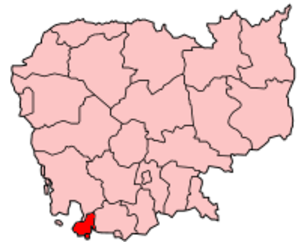
Sihanoukville / Navnets oprindelse
Sihanoukville-provinsen
Sihanoukville, også kendt som Kampong Som, er en havneby og en provins i det sydlige Cambodja med kystlinje mod Thailandbugten. Havnebyen er et bycenter i vækst, som ligger 185 km sydvest for Cambodjas hovedstad Phnom Penh. Byen og provinsen er opkaldt efter den tidligere kong Norodom Sihanouk, og byen voksede op omkring Sihanoukville havn. Anlæggelsen af denne havn påbegyndtes i juni 1955, og den var den eneste dybvandshavn i Cambodja. Havnens anlæggelse var delvis begrundet i Frankrigs dalende indflydelse i området, hvilket førte til at Vietnam styrkede sin kontrol over Mekongdeltaet og dermed begrænsede Cambodjas adgang til floden. Sihanoukvilles strande har gjort området til et populært turistmål.